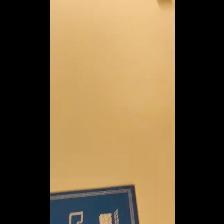
Label: NonHuman